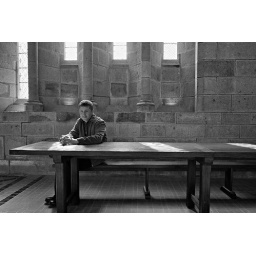
Portrait of Scott sitting at a table in The Refectory of Abbaye du Mont Saint-Michel.